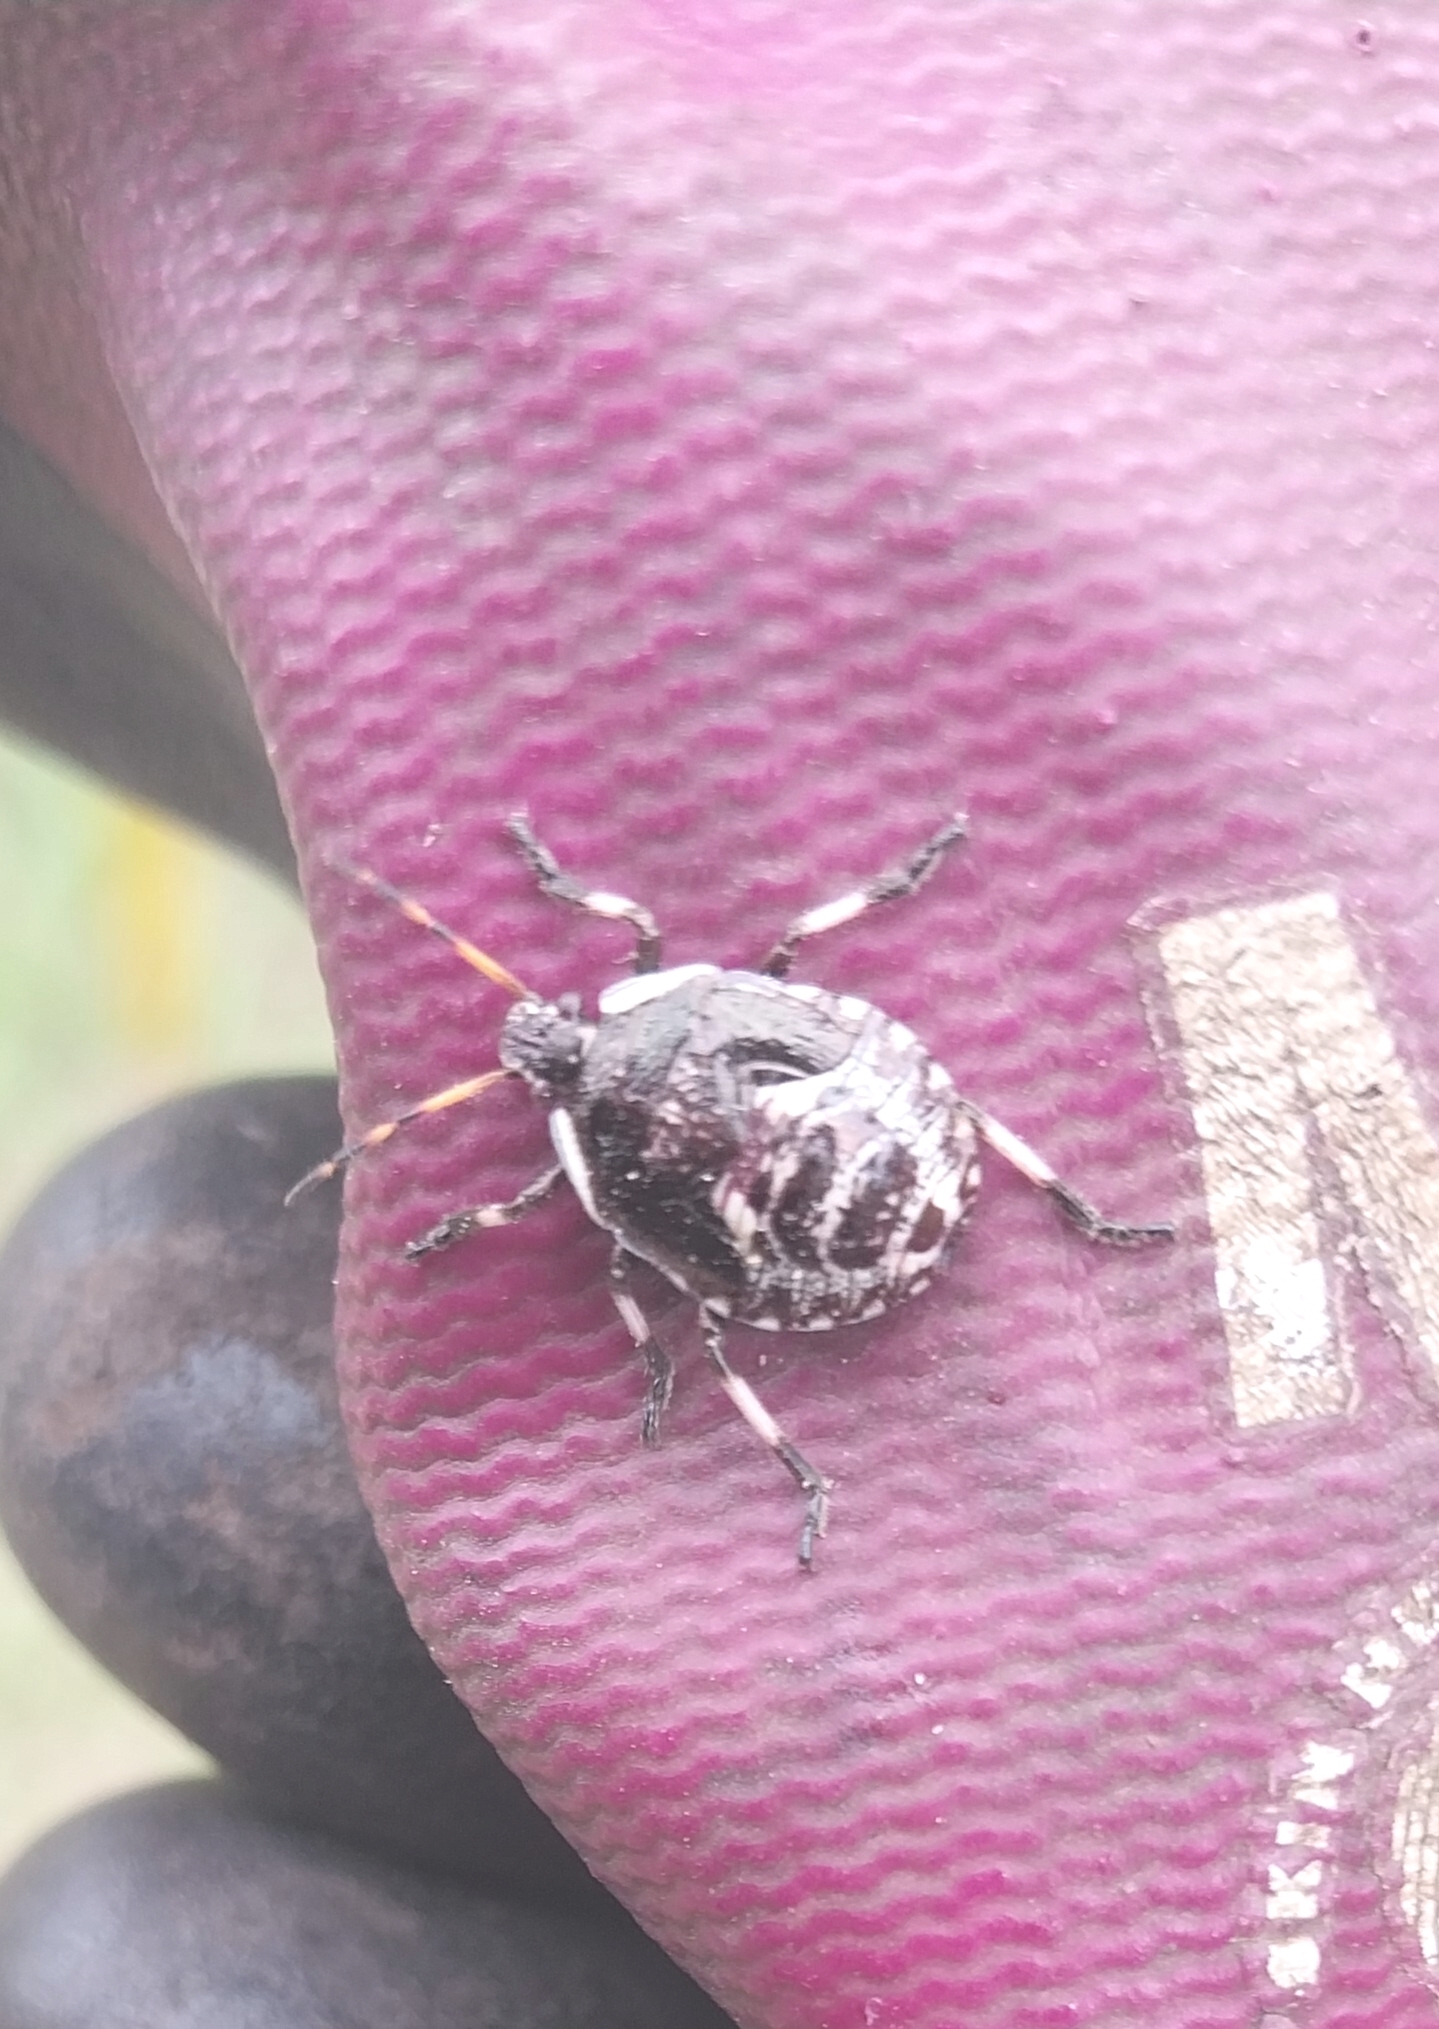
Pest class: stink_bug